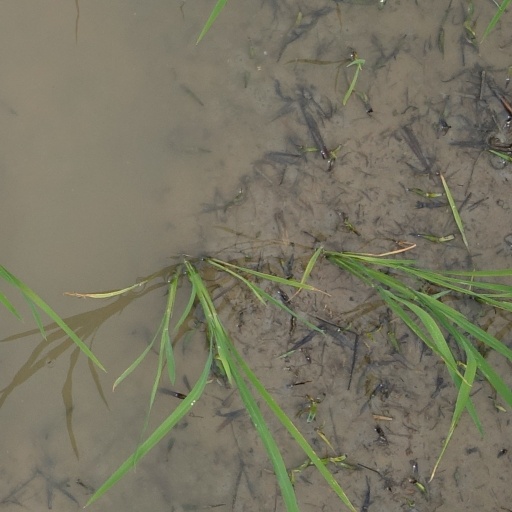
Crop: rice